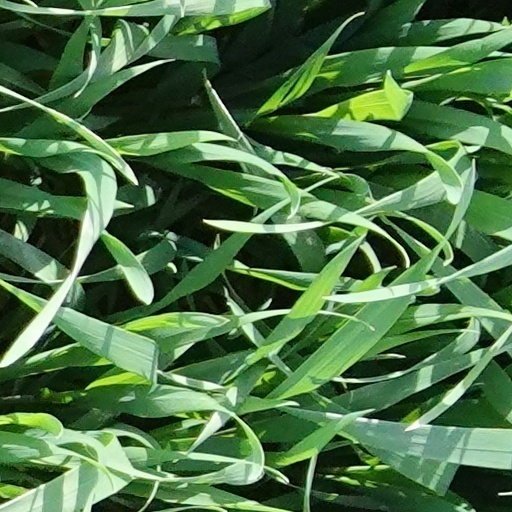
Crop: wheat